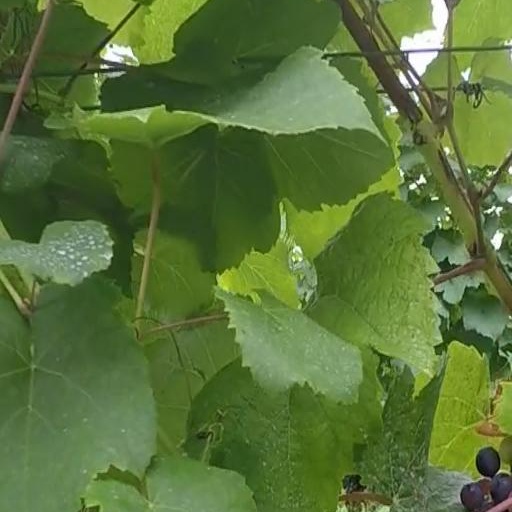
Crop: grape